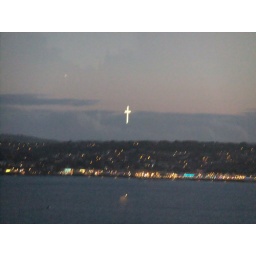
Torquay Harbour Strange cross in the sky